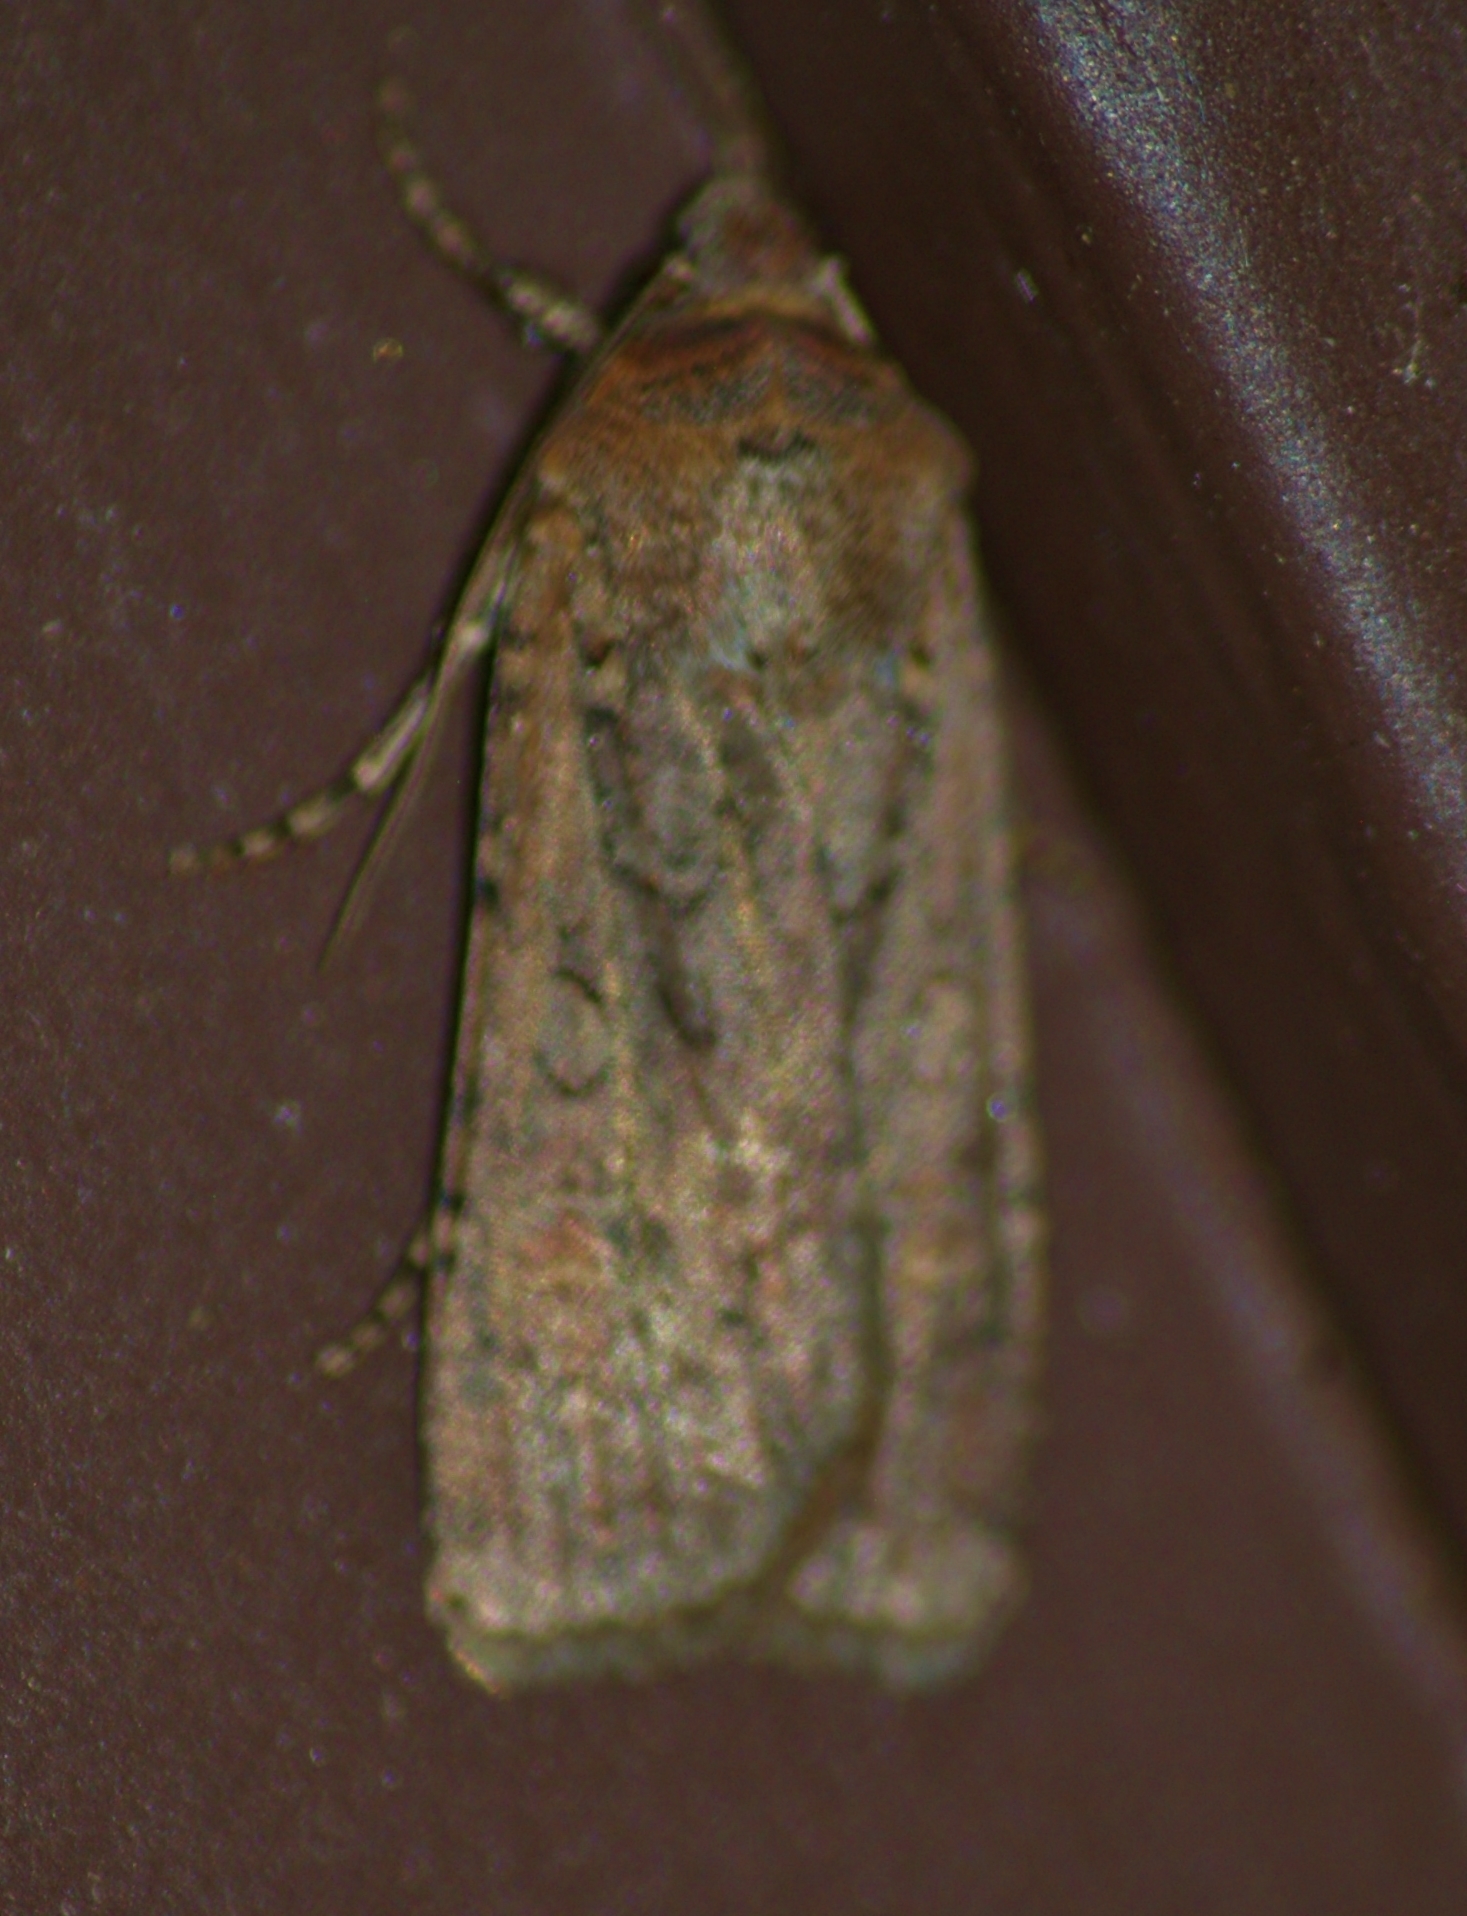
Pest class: cutworms